List of cities and towns in Papua New Guinea

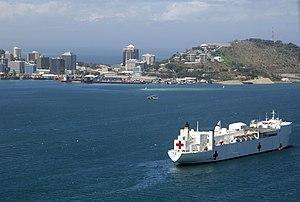
Port Moresby, Capital of Papua New Guinea

This is a list of cities, towns, and villages in Papua New Guinea.